Charles Morgan (businessman)

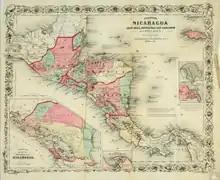
Pre-1860 map of Central America with inset of Nicaragua.

Morgan lost the "New York" in a hurricane in September 1846, and he required a larger steamship fleet to meet the demands of passenger service, civilian trade, mail service, and military transportation. He acquired five steamers in 1847, the first of which was the "New Orleans", launched from New York on January 12, 1847. He paid $120,000 for the 869-ton steamship new, but it produced only $33,000 in revenue for moving troops. He sold it five months after its launch for $125,000. The other 1847 steamer purchases were for steamships already in use. "Palmetto" was built in 1846, and most of its interest sold to Morgan in March 1847. Captain Jeremiah Smith commanded the 533-ton steamer and spent about three months on charters for the United States Army. Afterward, "Palmetto" entered packet service for New Orleans and Galveston. Captain Smith maintained a small interest in "Palmetto" and became an investment partner with Morgan in the 249-ton steamship "Yacht", a much smaller vessel better suited for navigating the sandbars of the Texas coast. "Portland" was a steamer built in 1835 which originally served the coast of Maine; she was brought into the Morgan fleet late in 1847 and assigned to move military troops and equipment out of New Orleans. The fifth and last acquisition in 1847 was "Globe", which was placed immediately into packet service.